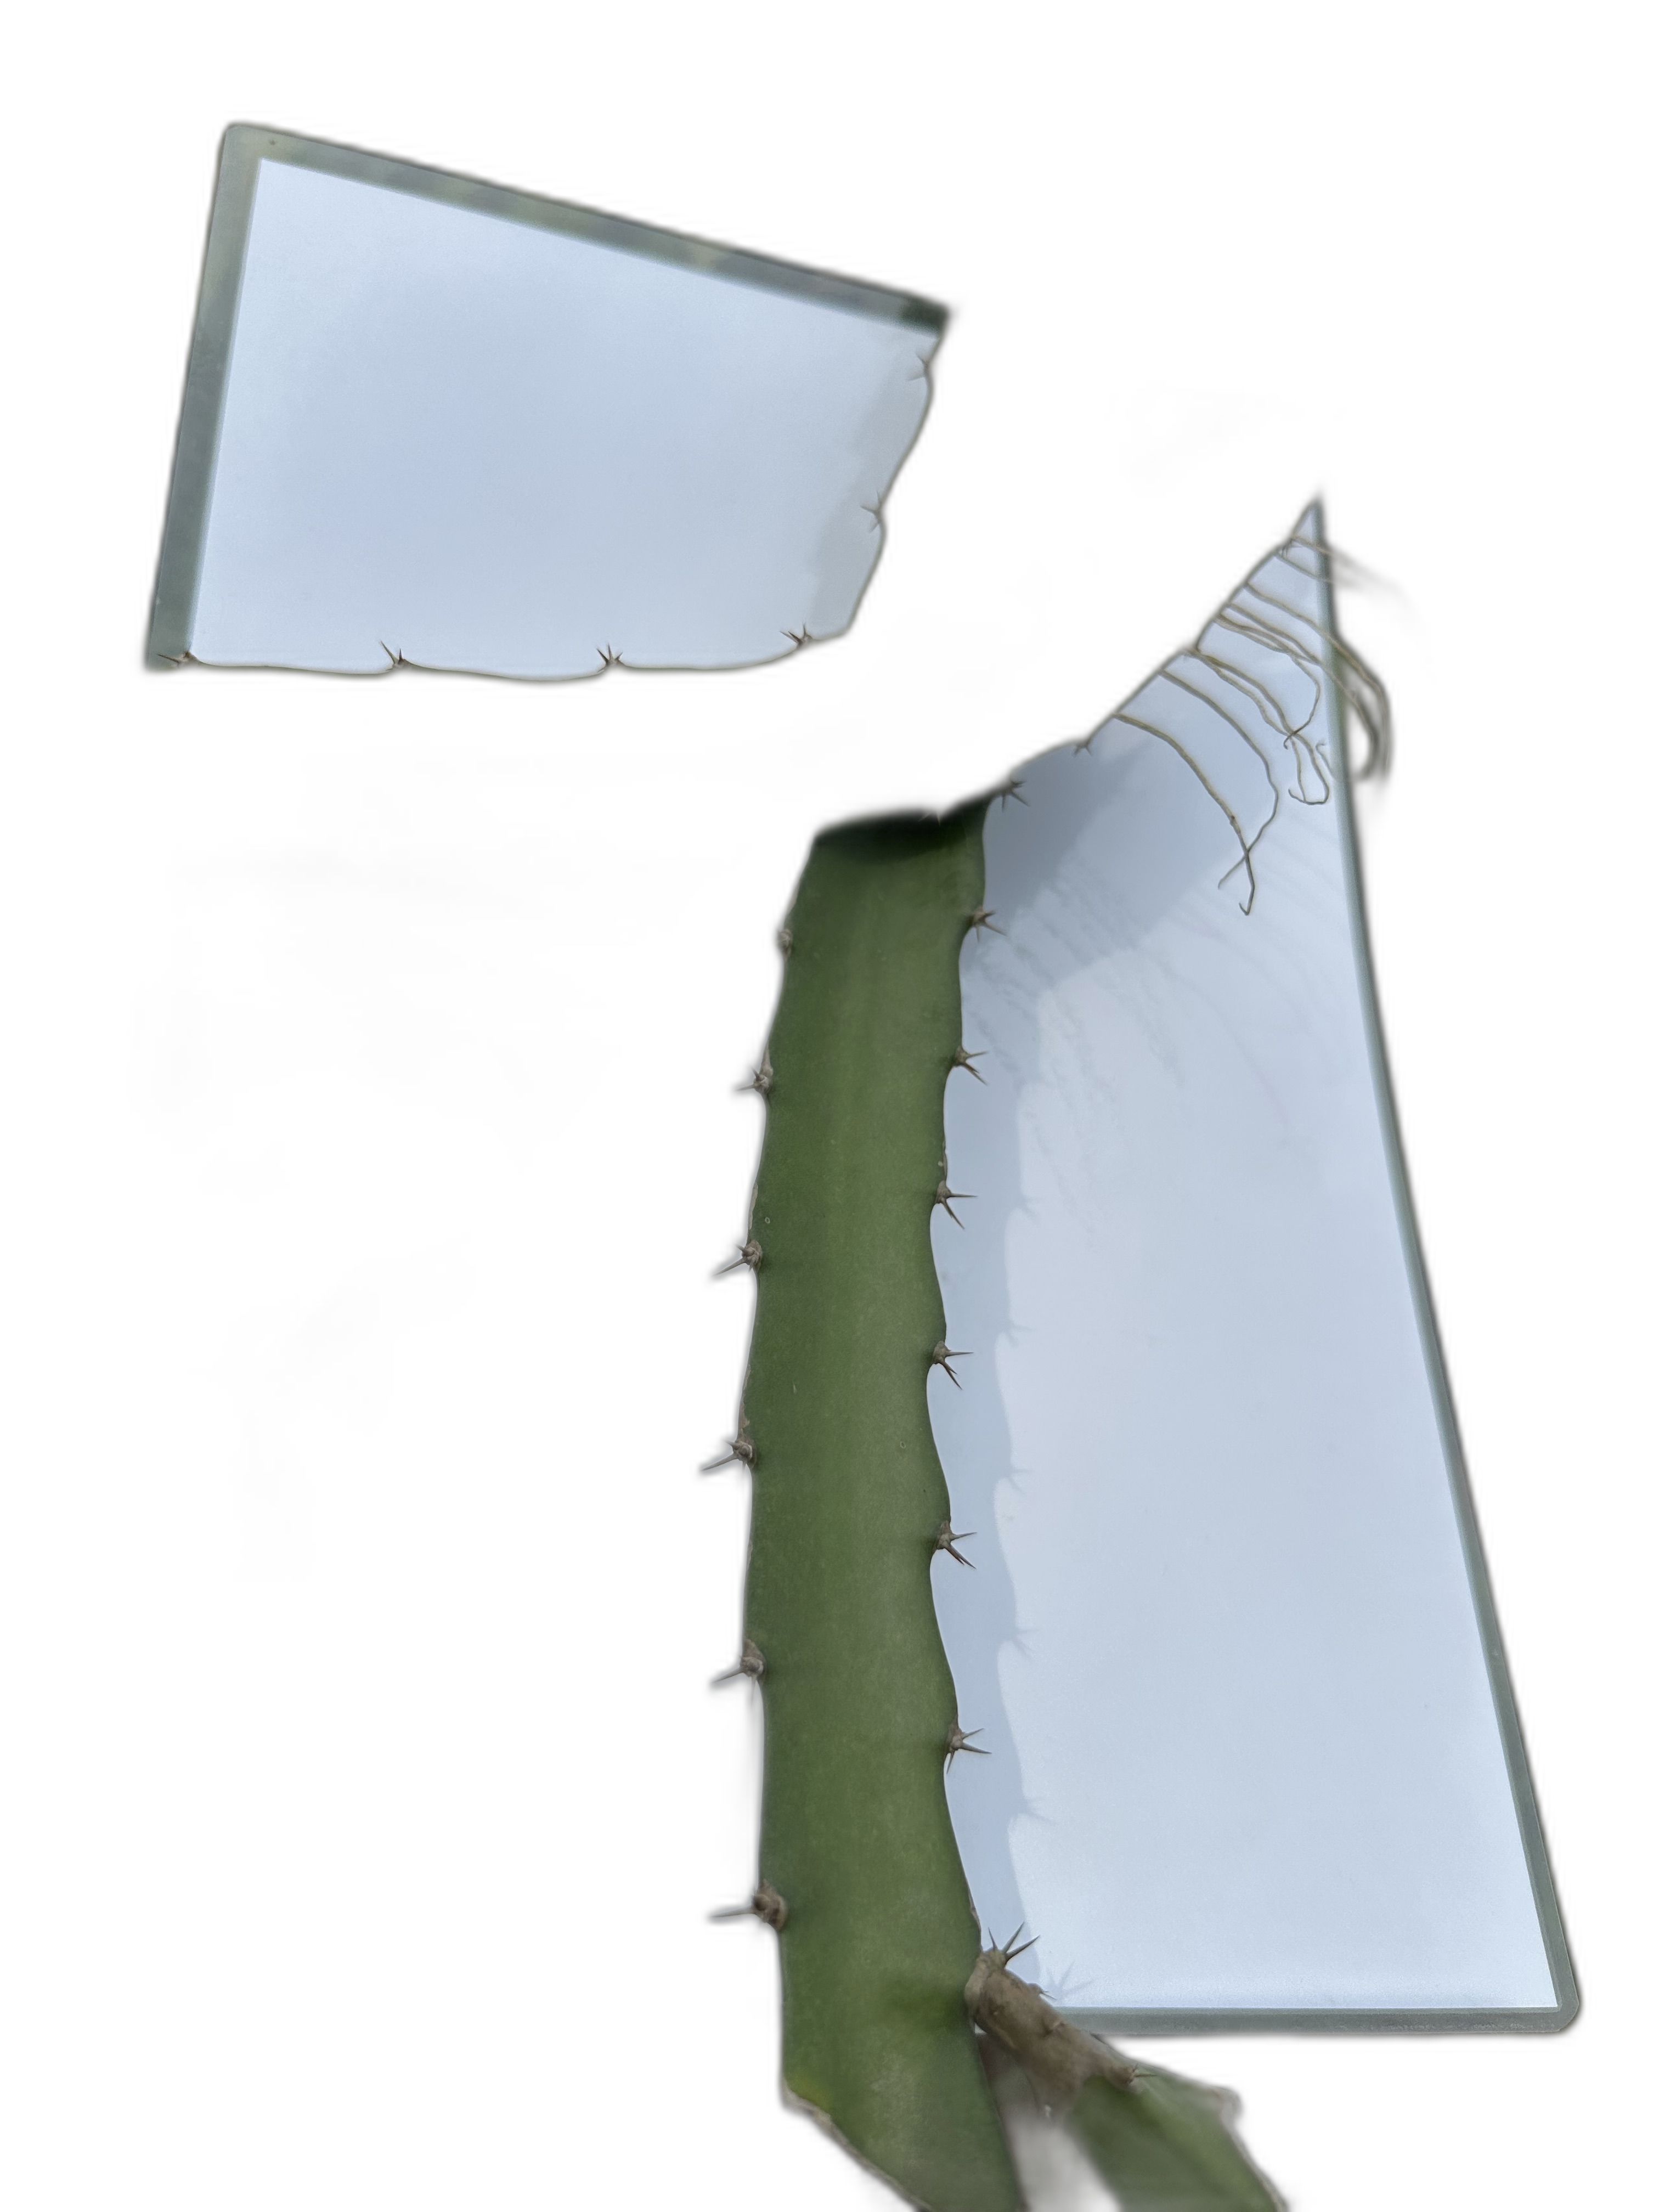
Label: Good leaf